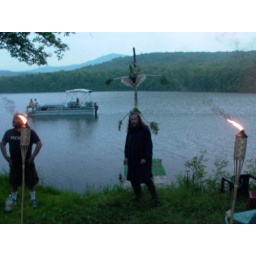
then other lake lovers chugged by in their fishing boat and stared.